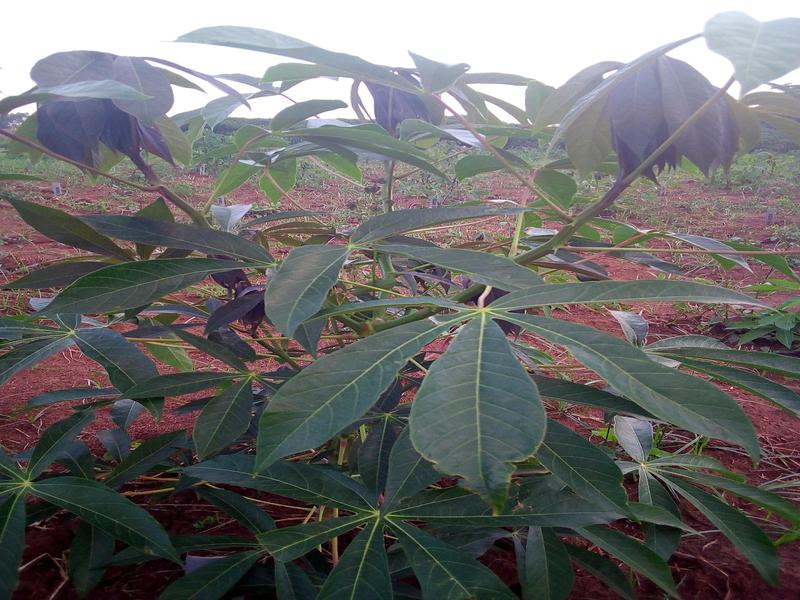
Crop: cassava
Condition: healthy